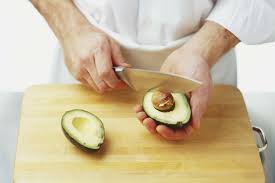
Label: Avocado